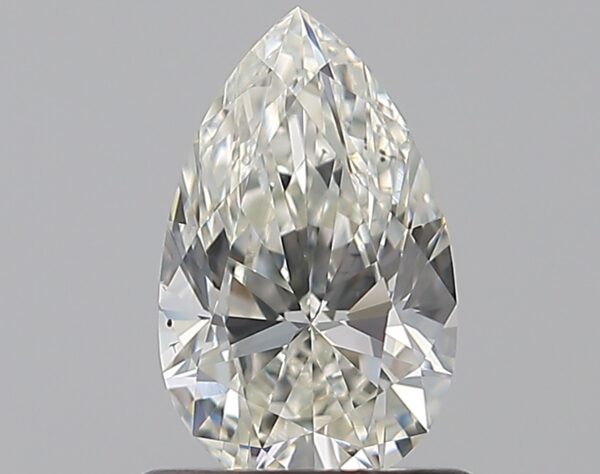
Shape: pear
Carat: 0.75
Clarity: VS2
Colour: H
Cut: EX
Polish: VG
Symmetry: VG
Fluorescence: ST
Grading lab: GIA
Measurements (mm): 8.02 x 4.99 x 3.05